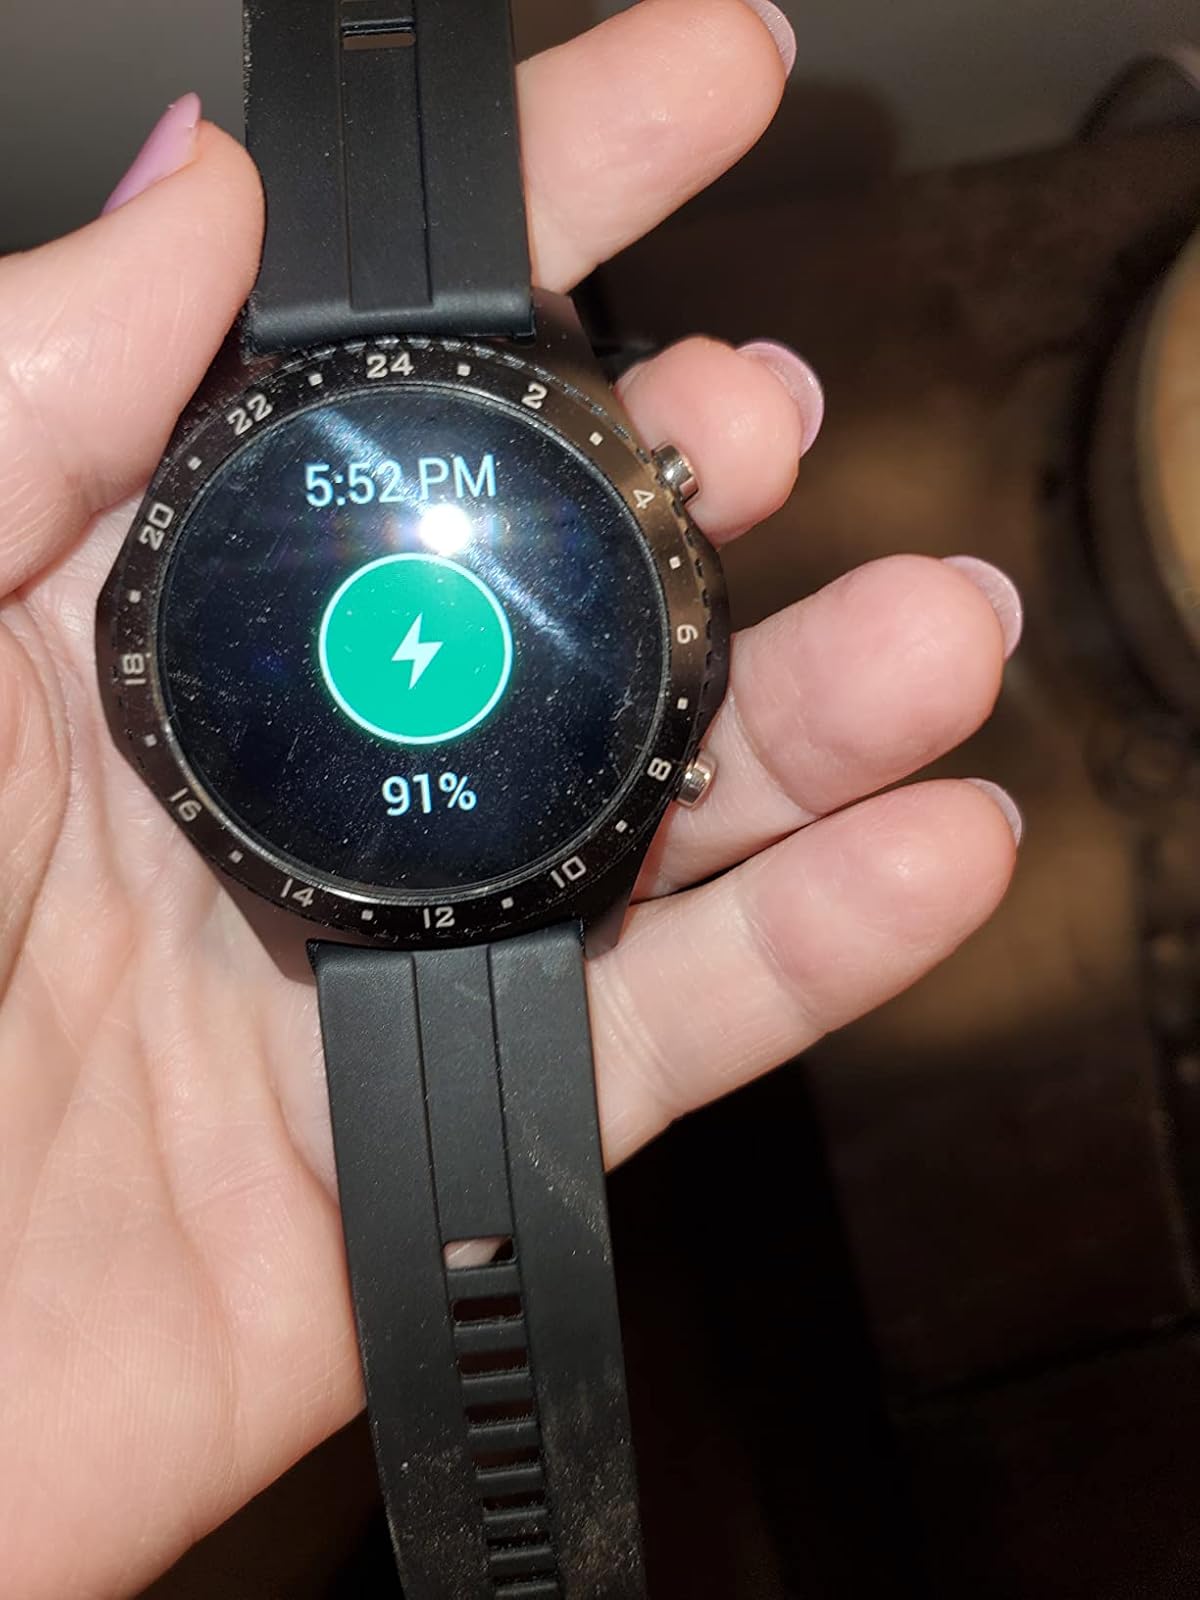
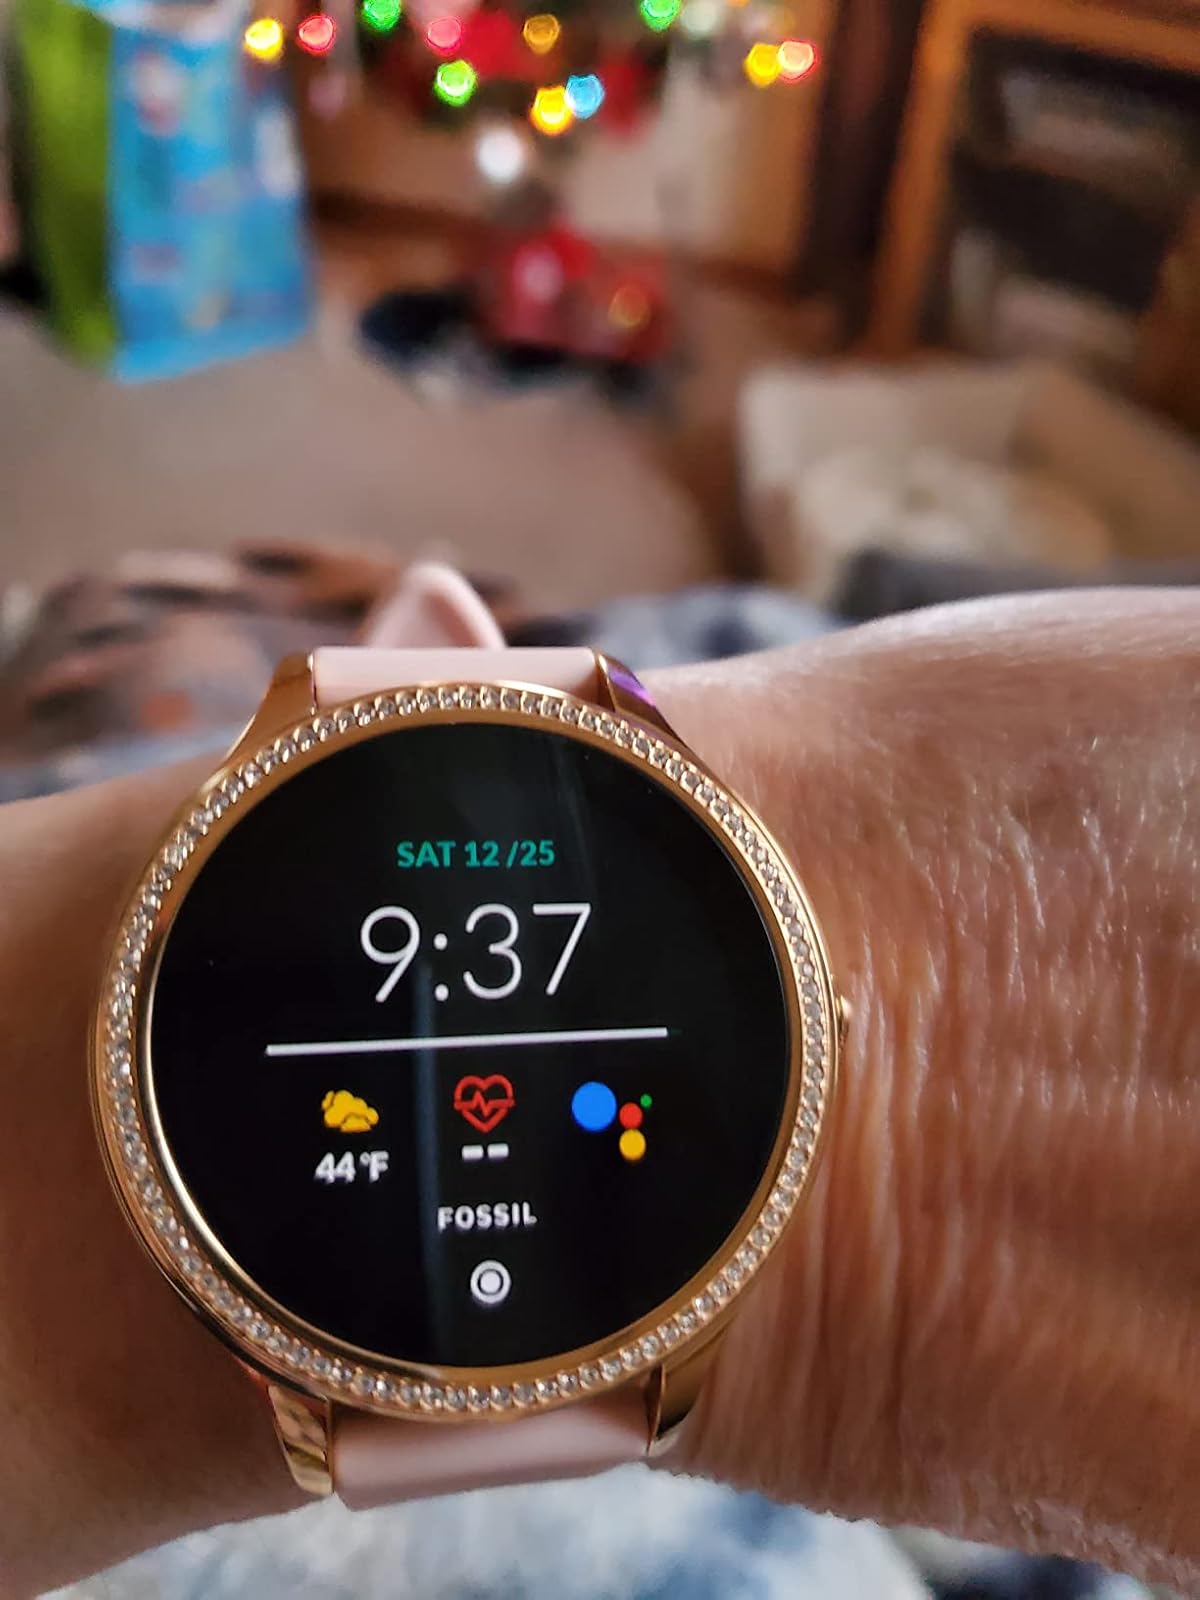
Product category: smartwatch
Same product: no